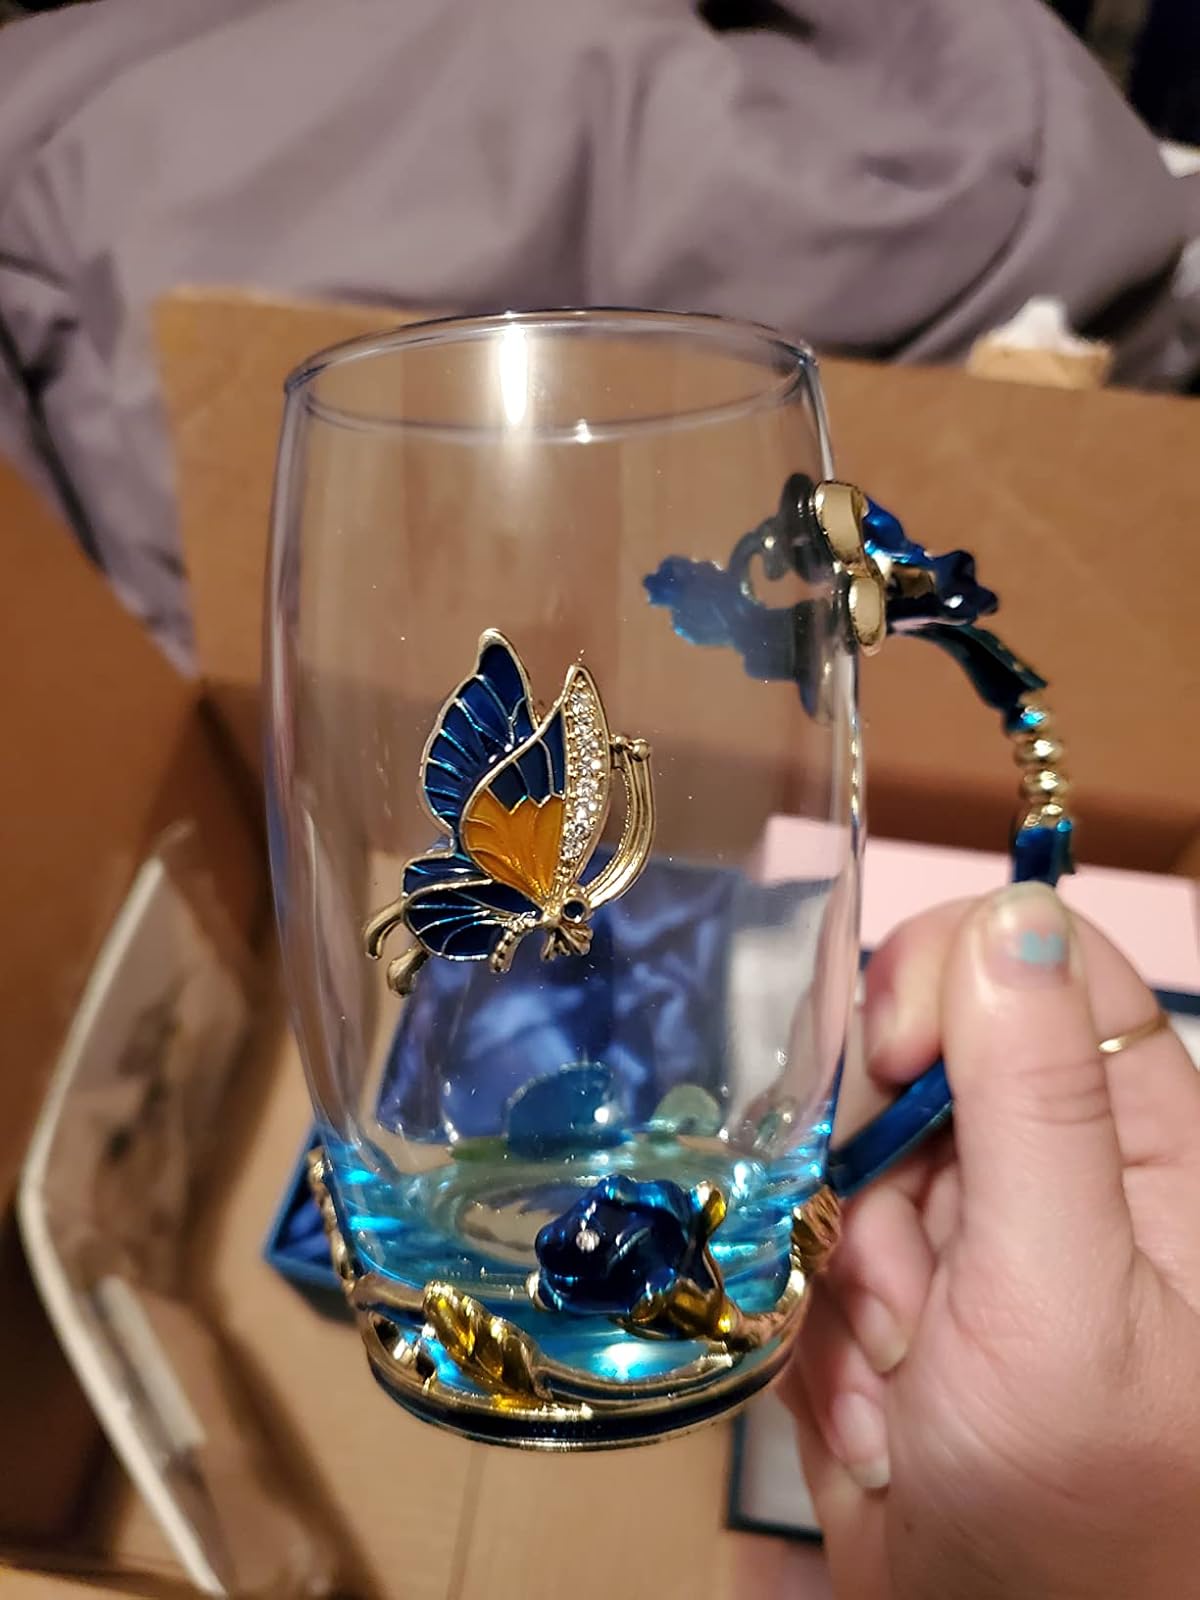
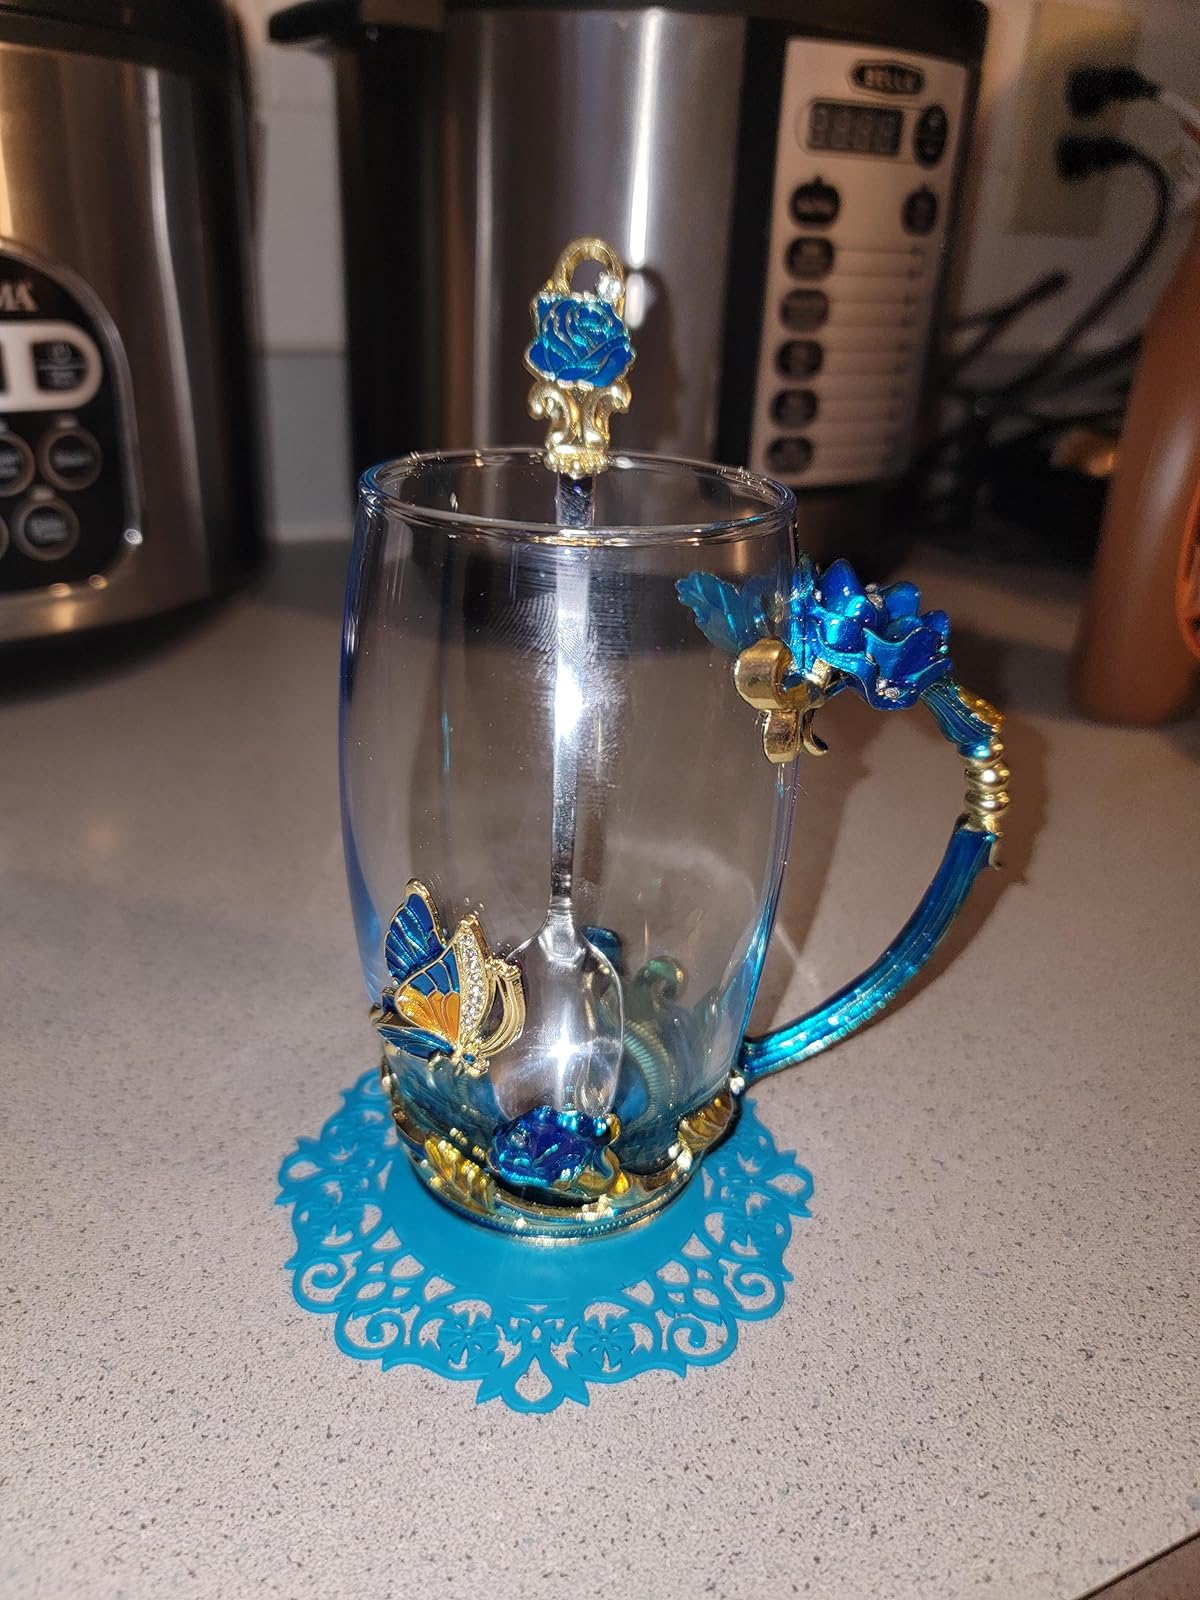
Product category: items_mug
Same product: yes